Alexander Gordon Laing

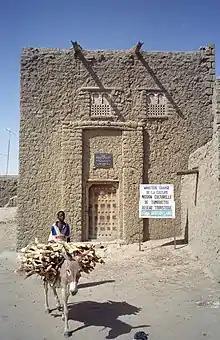
Gordon Laing's house in Timbuktu

Laing's papers were never recovered, and his father-in-law, Hanmer Warrington, accused the French (who also wanted to reach Timbuktu) of interference and having procured Laing's journal; however, there has never been any evidence for this. René Caillié reached Timbuktu two years after Laing and by returning alive was able to claim the 9,000-franc prize offered by the Société de Géographie for the feat. Both men were awarded the Gold Medal of the Society for 1830.